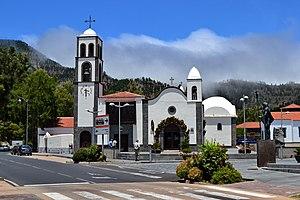
Église de Santiago del Teide, Tenerife, îles Canaries, Espagne
Santiago del Teide est une commune de la province de Santa Cruz de Tenerife dans la communauté autonome des Îles Canaries en Espagne. Elle est située à l'ouest de l'île de Tenerife.